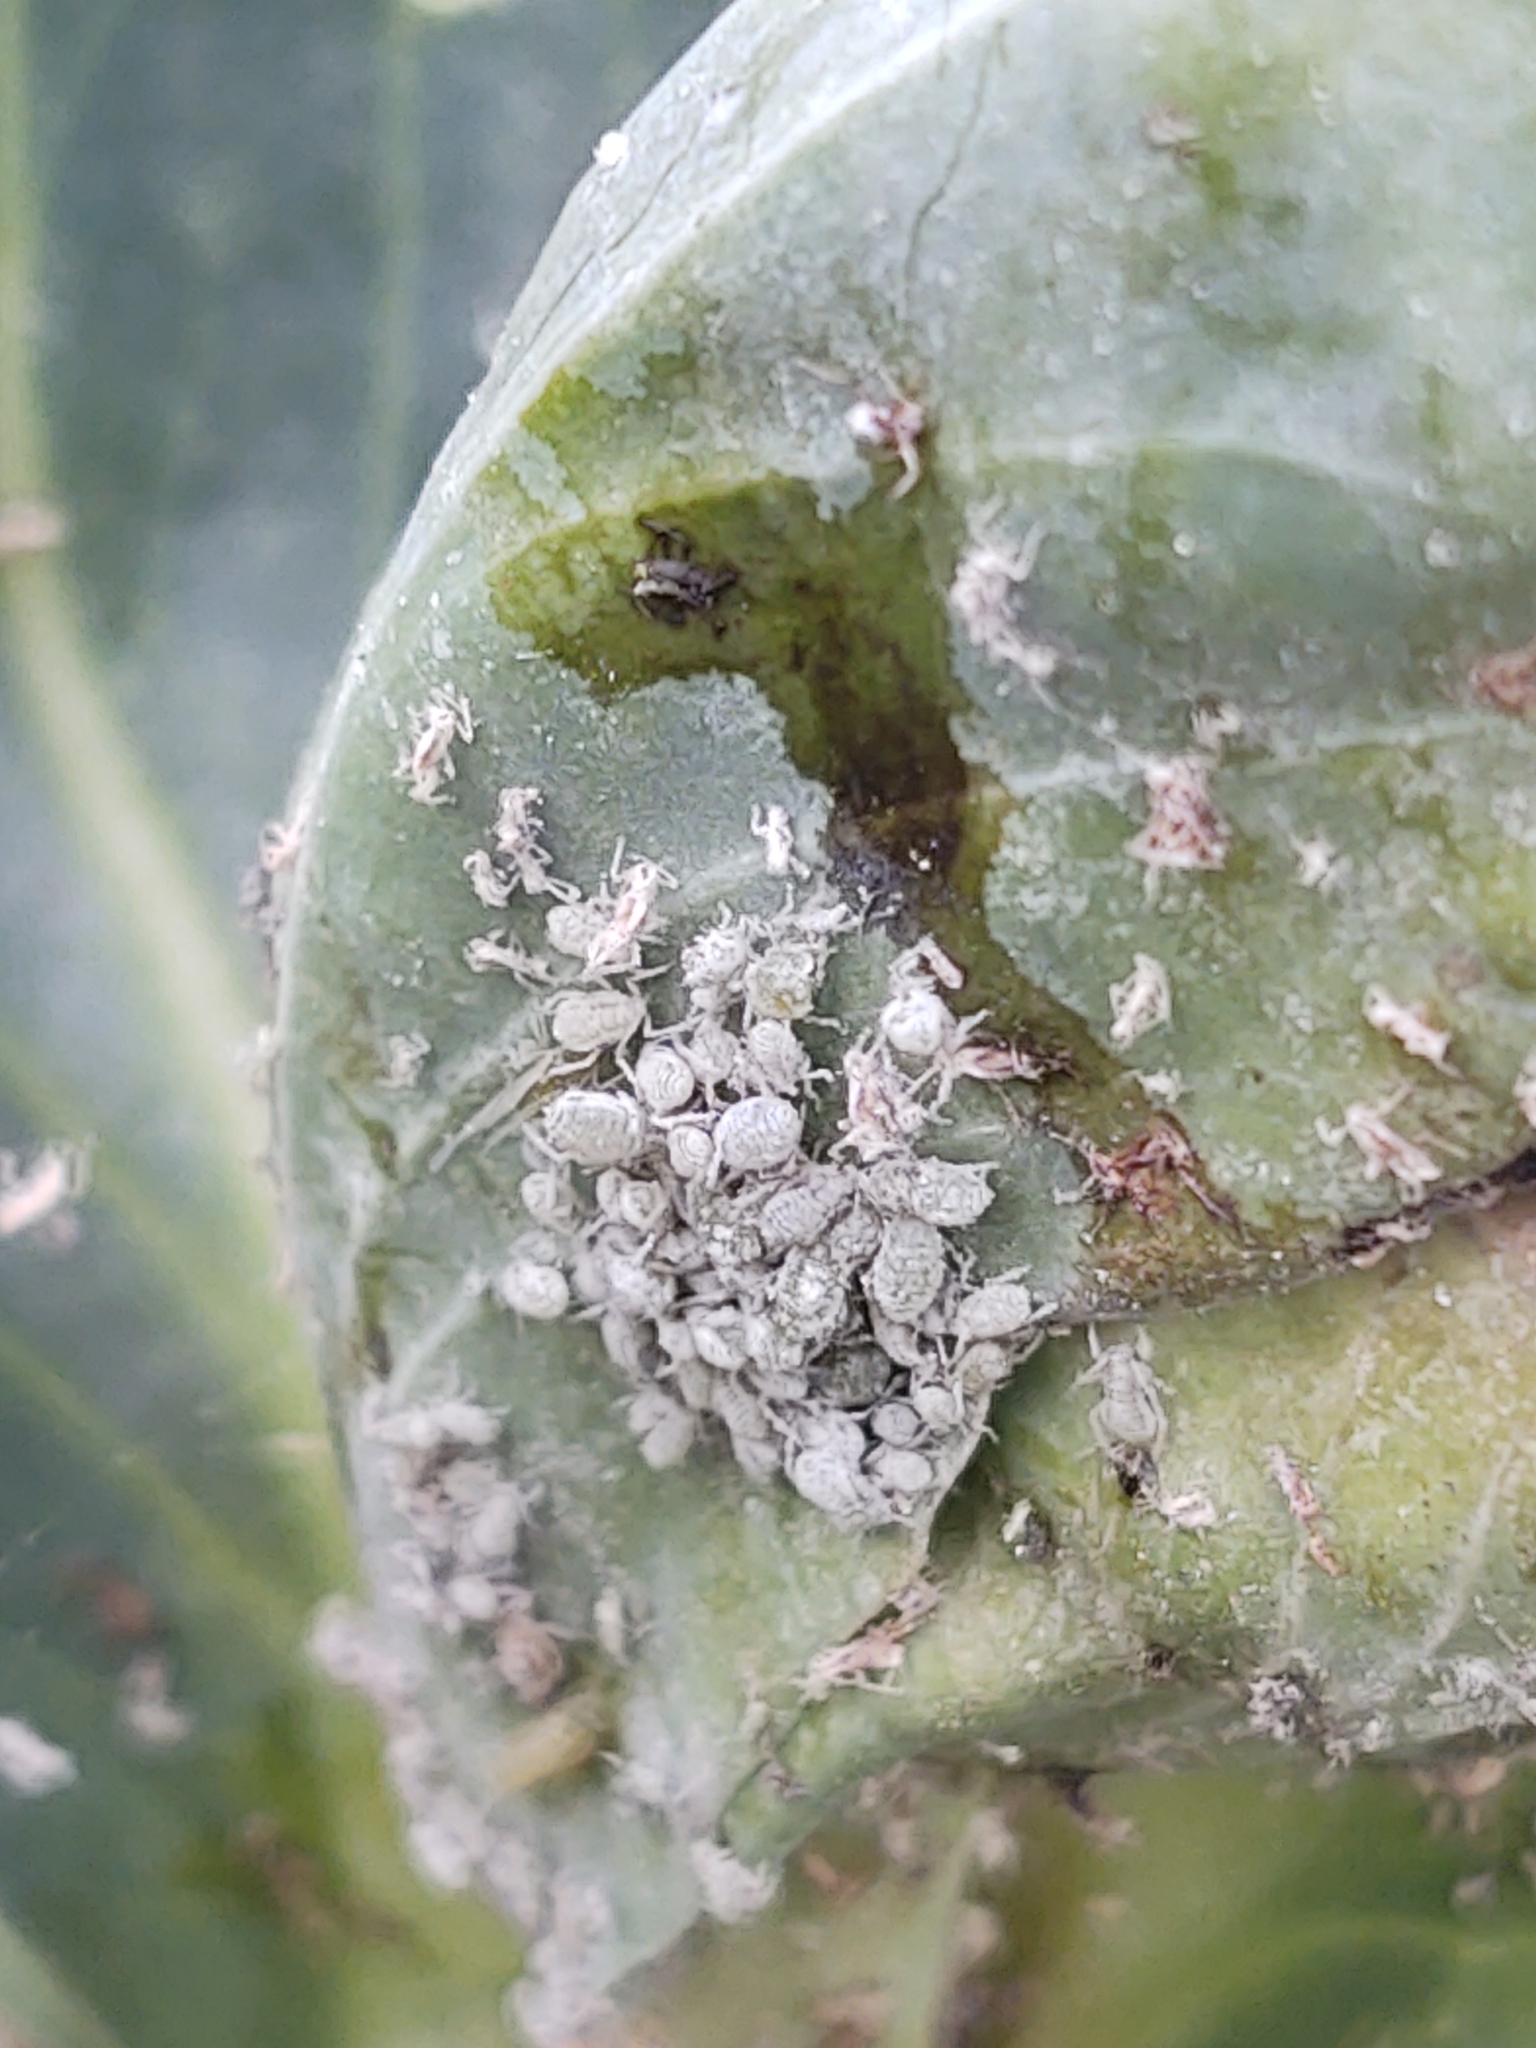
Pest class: cabbage_aphid